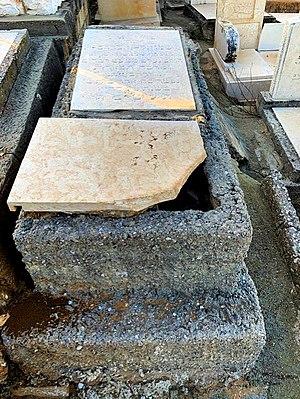
Samuel Cohen est un musicien moldave né en 1870 à Ungheni et mort à Rishon LeZion en 1940. Il est l'un des créateurs de l'hymne national de l'État d'Israël, la Hatikvah.